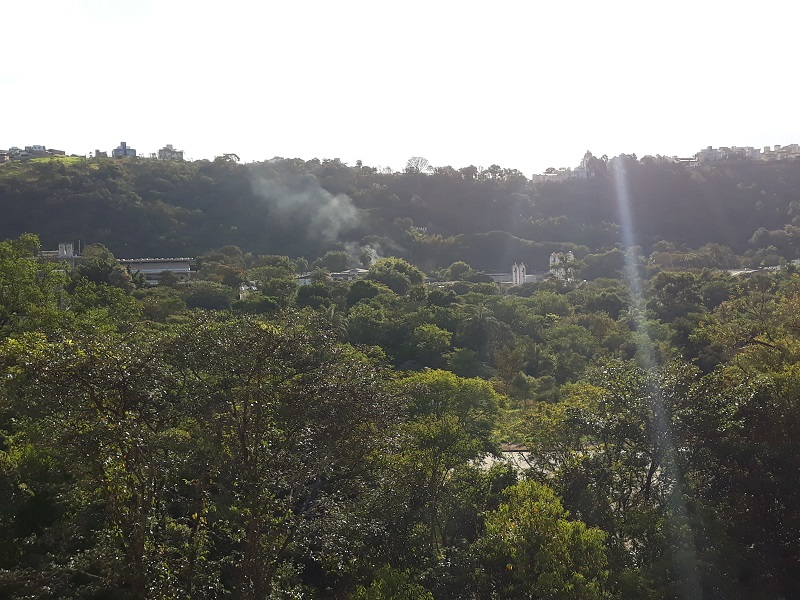
Fire: no
Smoke: yes